Lost in the Pacific

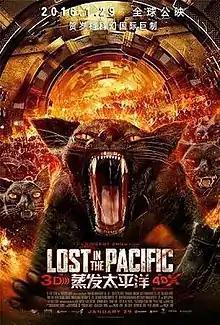
Theatrical release poster

Lost in the Pacific is a 2016 Chinese action film starring Brandon Routh and Zhang Yuqi. It is a sequel to the 2014 film "Last Flight". Filming took place in Spring 2015 at Pinewood Iskandar Malaysia Studios in Malaysia. It was released on 29 January 2016.